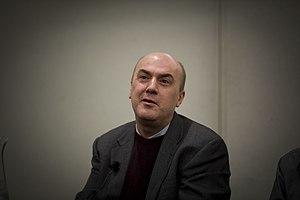
Antoine Picon est un professeur français d'histoire de l'architecture et de la technologie du 20e / 21e siècle et codirecteur des programmes de doctorat à la Harvard Graduate School du design. Il enseigne des cours d'histoire et de théorie de l'architecture et de la technologie. Il est membre du comité scientifique de l'École nationale supérieure d’architecture de Versailles